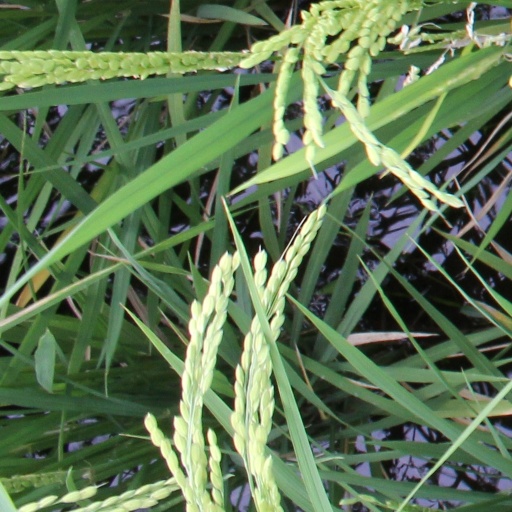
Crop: rice